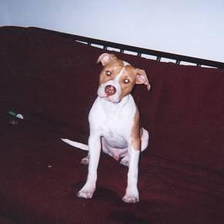
Species: dog
Breed: american pit bull terrier